Sledmere

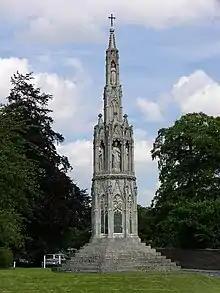
Sledmere Cross

Sledmere is also the site of the Sledmere Cross, a replica Eleanor cross erected in 1896–98 (as a folly) by Sir Tatton Sykes, 5th Baronet. His son, Sir Mark, converted it during and after the First World War to a war memorial, by adding a series of portrait monumental brasses in commemoration of friends and local men who had fallen in the war. Sir Mark himself served as a diplomat in the Middle East during the war, and died of the Spanish flu in Paris during the peace negotiations of 1919: he is represented by one of the brasses on the monument, in the dress of a crusader, and with the inscription ""Laetare Jerusalem"" ("Rejoice Jerusalem"). The cross was designated a Grade II listed building in 1966, but upgraded to Grade I in 2016.